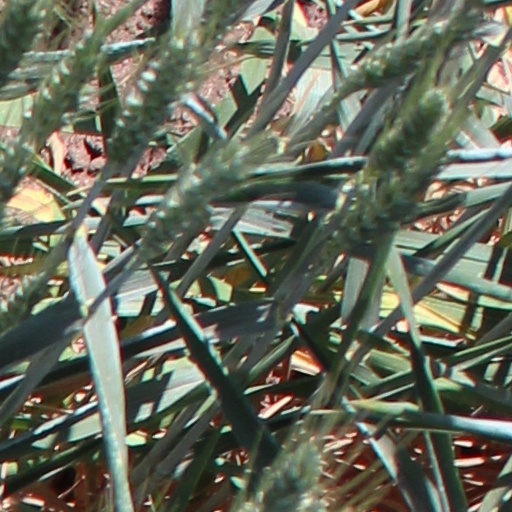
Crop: wheat